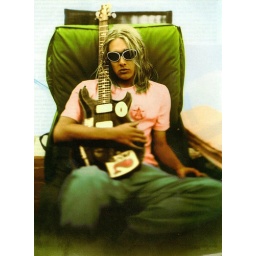
Daniel in green chair - 1997